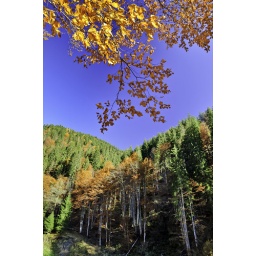
Branches with bronze colored leaves captured against a clear blue sky, with an autumn forest in the background.